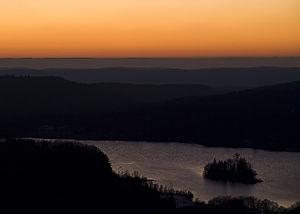
Le Lac d'Ilay, dans le Jura
Le lac d'Ilay ou lac de la Motte est un petit lac glaciaire à l'aspect sauvage situé dans le département du Jura sur les territoires des communes du Frasnois et de La Chaux-du-Dombief, à environ 800 mètres d'altitude, dans la Région des lacs du Jura français. Il a une forme très allongée orientée SW-NE, il mesure 1,9 km sur 0,4 km avec une superficie de 72 hectares et une profondeur moyenne de 10 m. Son bassin versant est limité à 5,5 km².
La Région des lacs du Jura français est une petite partie du centre du département du Jura caractérisée par l'abondance de ses plans d'eau naturels : on recense en effet une quinzaine de ces lacs essentiellement d'origine glaciaire de taille diverse, de 230 ha pour le plus grand, le lac de Chalain, à moins de 5 ha pour les plus petits. Le site des sept lacs, situé entre le Pic de l'Aigle et les cascades du Hérisson a reçu le qualificatif de « Petite Écosse » par Charles Nodier en 1825, dans le tome III des Voyages pittoresques et romantiques dans l'ancienne France.